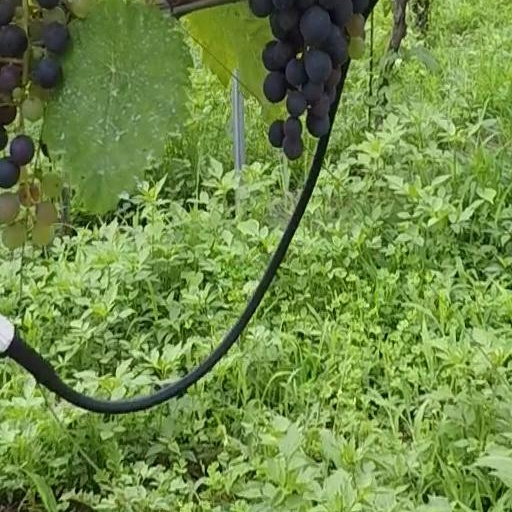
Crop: grape